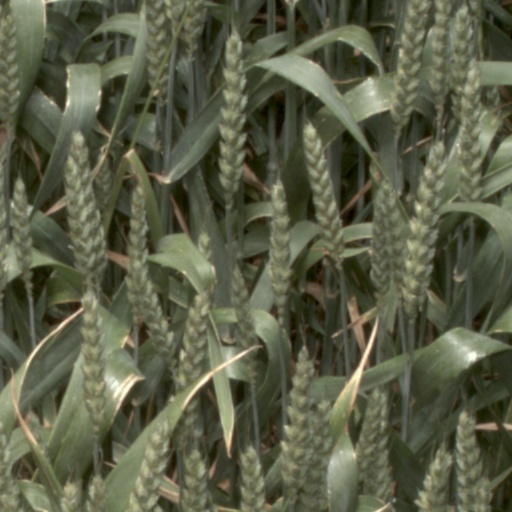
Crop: wheat